Richard Petty Motorsports

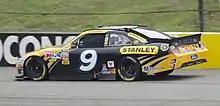
Marcos Ambrose in the No. 9 at Pocono Raceway in 2011

Marcos Ambrose took over driving duties at the beginning of the 2011 season with Stanley Black & Decker moving over from the 19 team. Ambrose had a break out year in the No. 9 Ford and drove to his first NASCAR Sprint Cup Series victory at Watkins Glen International in August. He finished the season with a then-career-high 12 Top 10s, and a 19th-place points finish. Ambrose returned in 2012, and once again won at Watkins Glen, but only had eight Top 10s. However, he did pick up one spot in points to 18th. He failed to win or finish in the Top 5 in 2013, but finished in the Top 10 on six occasions. He dropped to 22nd in points.